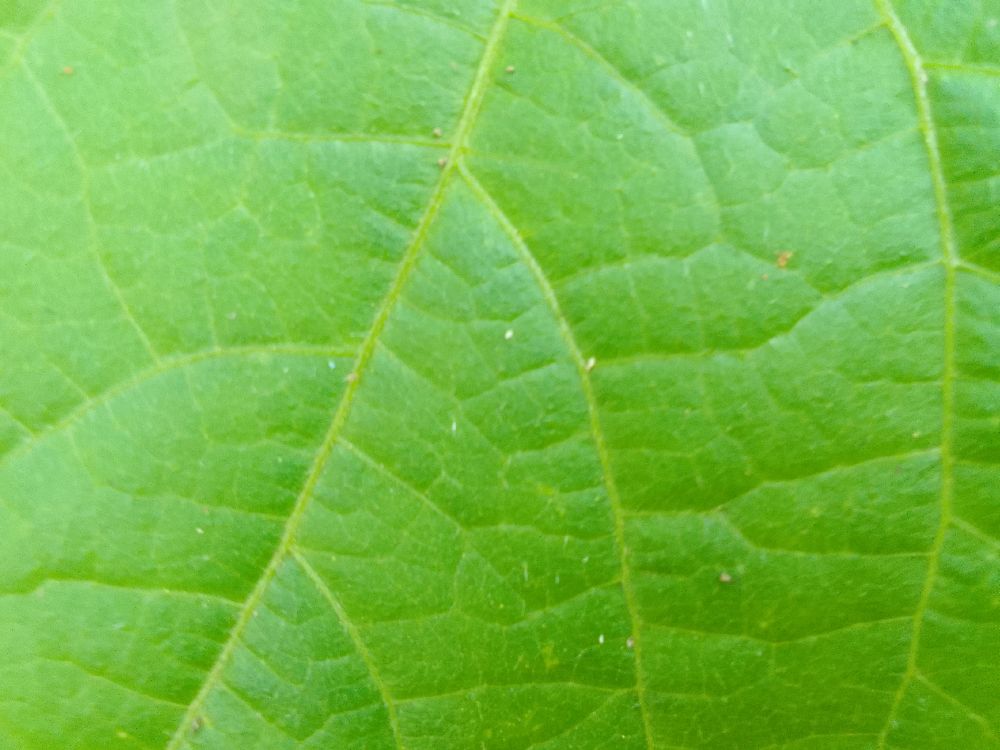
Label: healthy